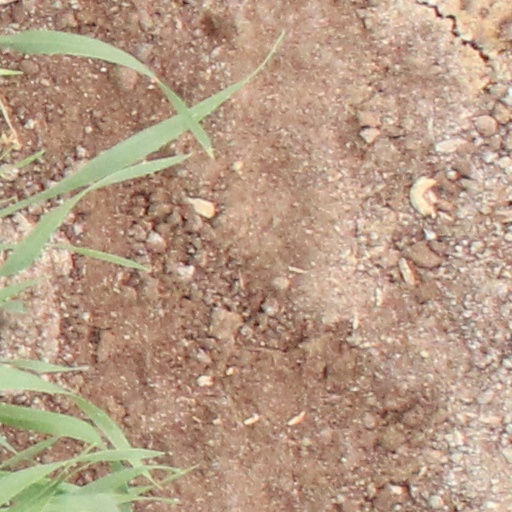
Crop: wheat